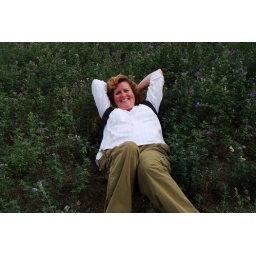
Hike Pienza to Montepulciano - resting in a field of blue flowers like Dorothy in the Wizard of Oz